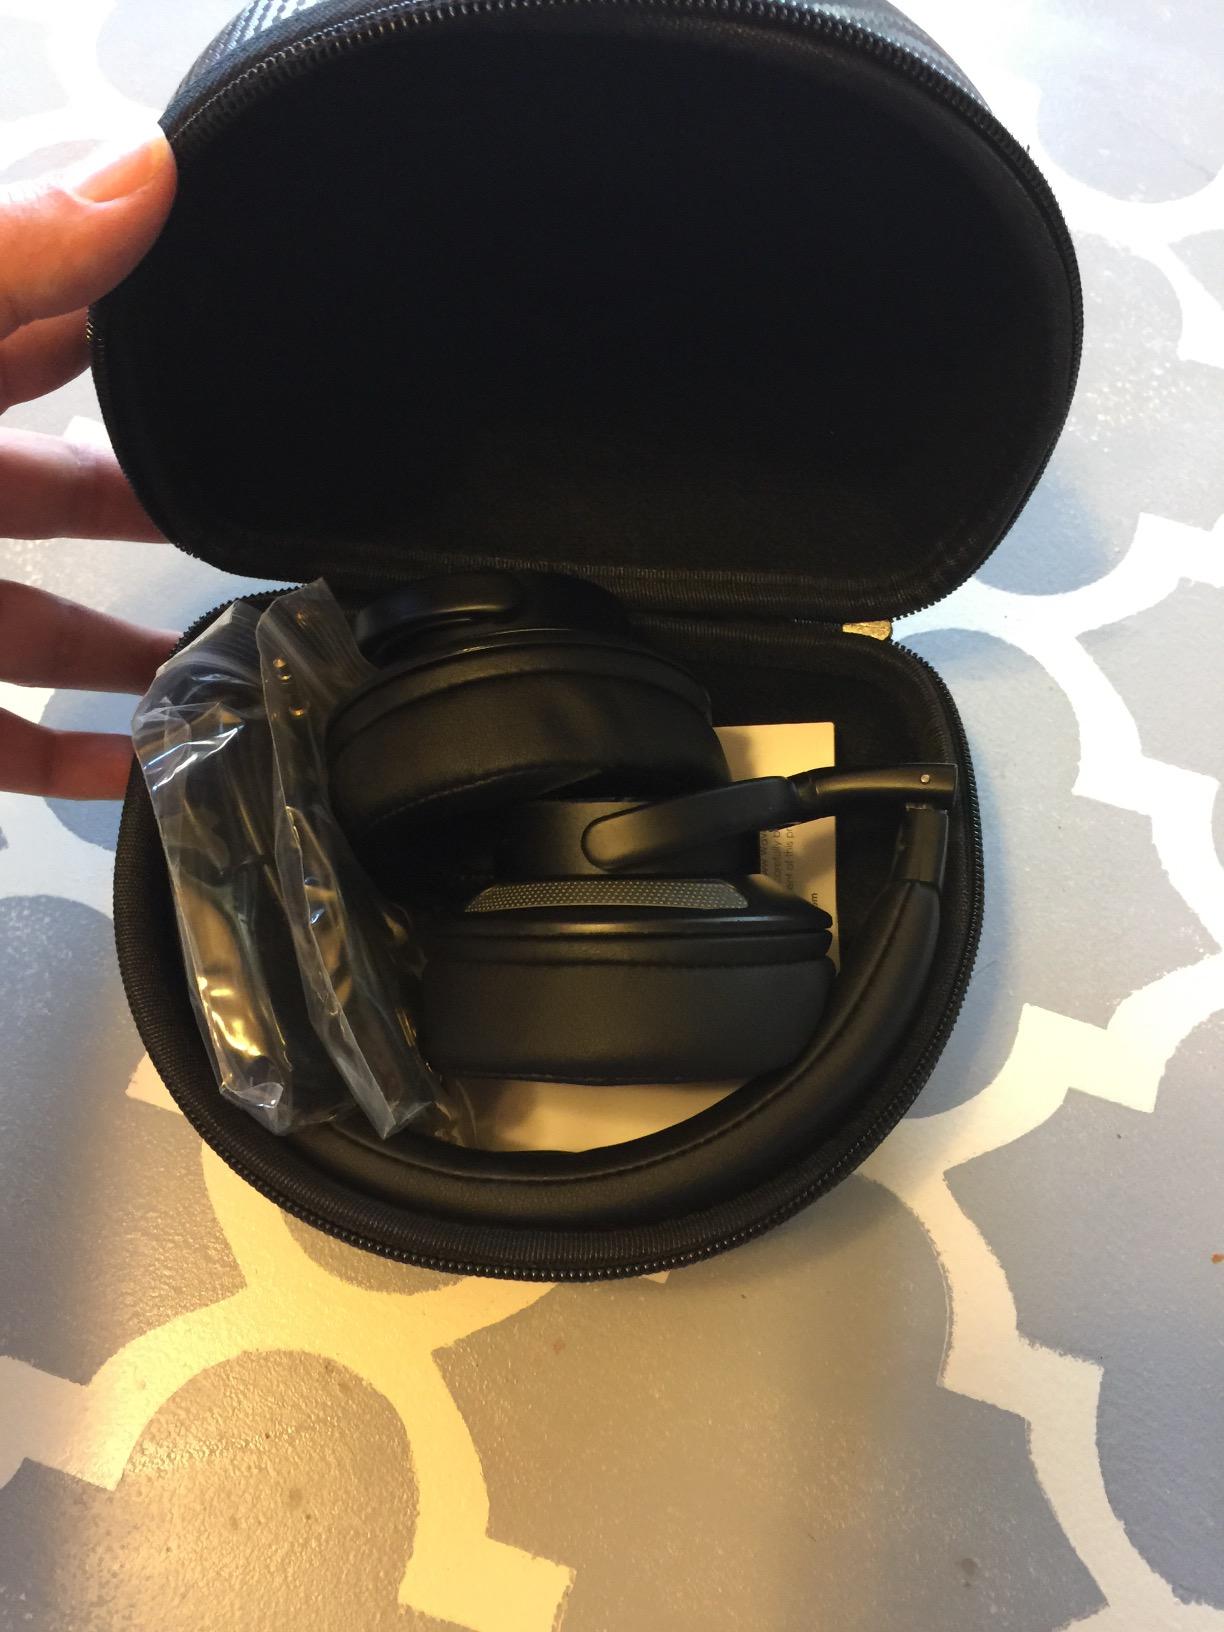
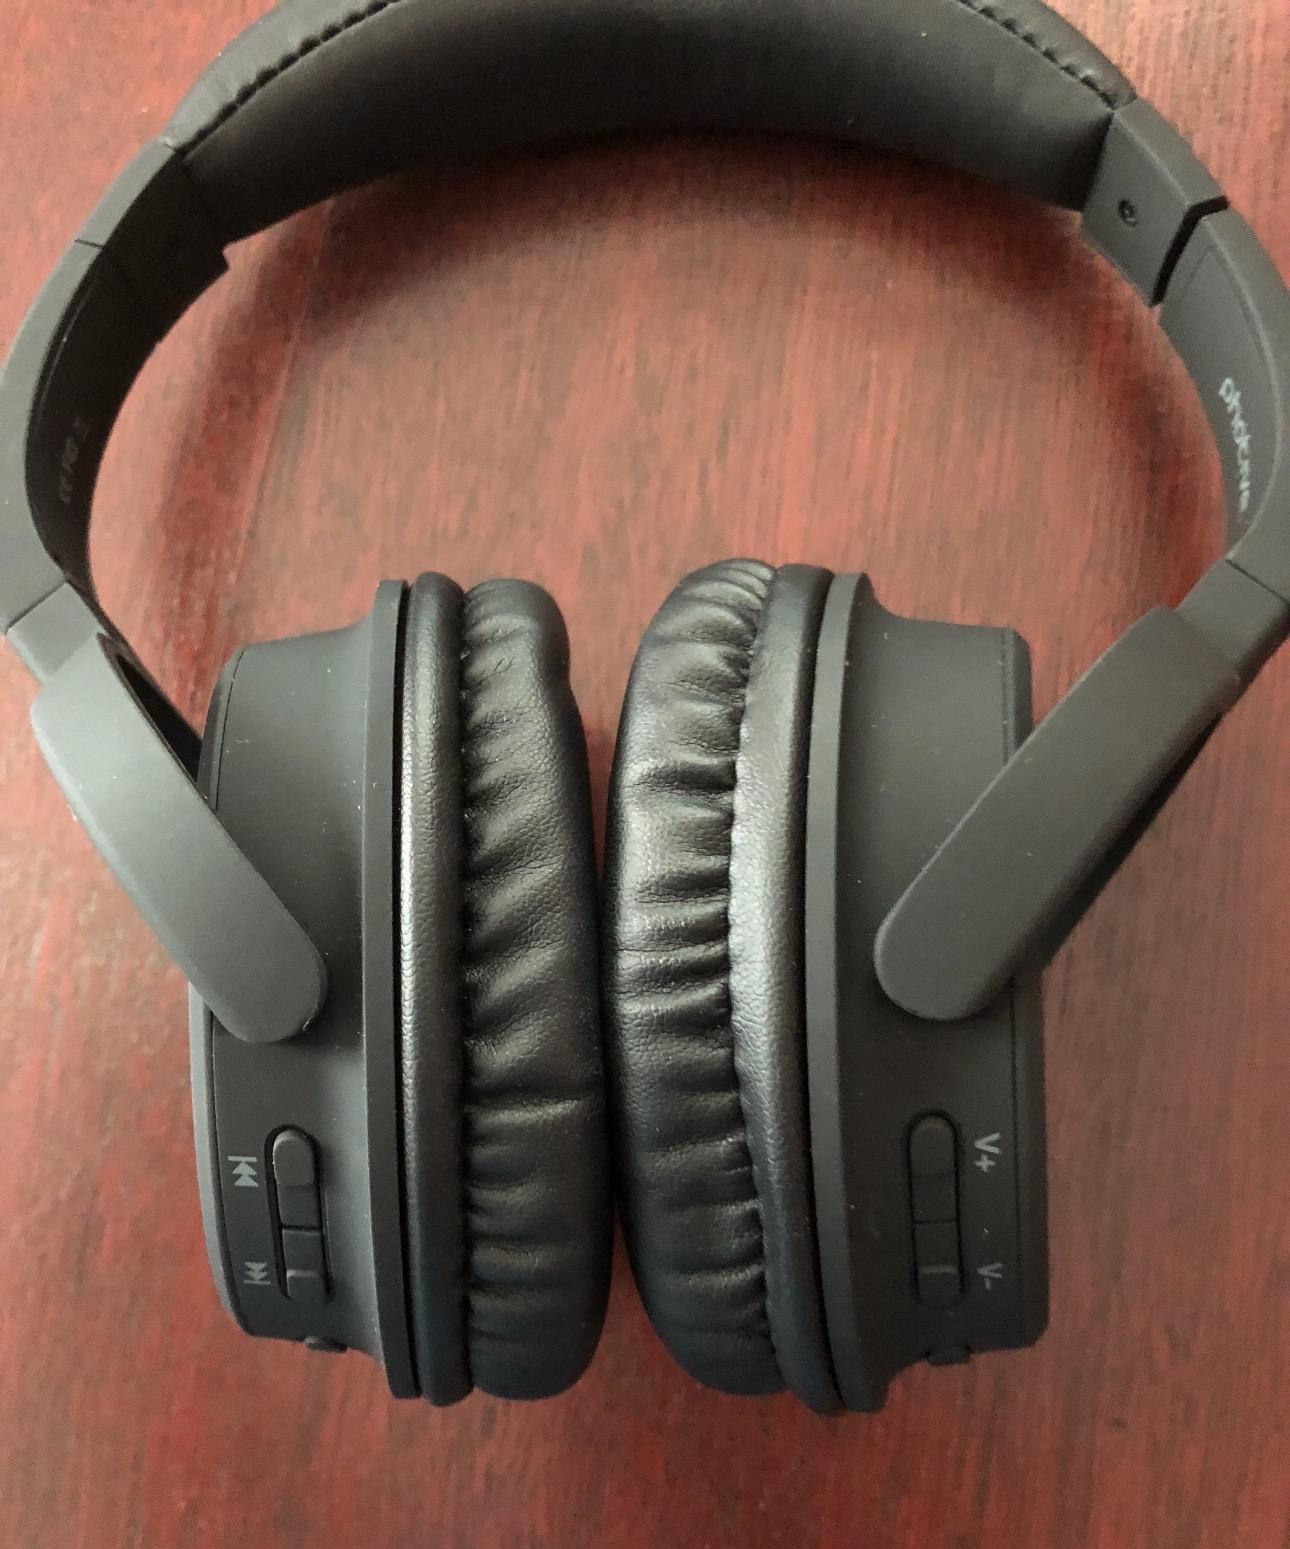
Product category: headphones
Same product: no